2006 Houston Texans season

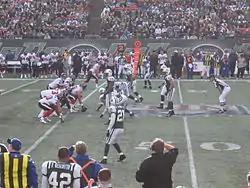
The Jets and Texans, week 12

With their 2–14 record in 2005, the Texans earned the right to the first selection in the 2006 NFL draft. Leading up to the draft most believed the team would select RB Reggie Bush out of University of Southern California, who was being compared to Gale Sayers and touted as the greatest prospect to ever enter the draft. Many local fans in Houston wanted the team to draft hometown hero Vince Young who had led the University of Texas to a Nation Championship in January. However, the Texans would choose neither and announced the day before the draft that they would pick defensive end Mario Williams out of NC State instead. Williams was signed to a six-year, $54 million contract.